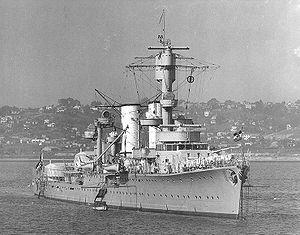
Le Karlsruhe est l'un des trois croiseurs légers de classe Königsberg de la Kriegsmarine.